Carcinus maenas

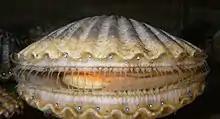
"Argopecten irradians", a scallop that has been affected by the introduction of "C. maenas"

"C. maenas" has the ability to disperse by a variety of mechanisms, including ballast water, ships' hulls, packing materials (seaweed) used to ship live marine organisms, bivalves moved for aquaculture, rafting, migration of crab larvae on ocean currents, and the movement of submerged aquatic vegetation for coastal zone management initiatives. "C. maenas" dispersed in Australia mainly by rare long-distance events, possibly caused by human actions.